Western Carolina University

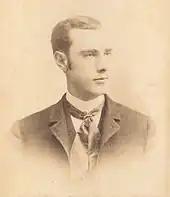
Robert Lee Madison, founder and first president

The university is led by Chancellor Kelli R. Brown, the chief administrative officer, along with Interim Provost and Vice Chancellor for Academic Affairs Richard Starnes and several advisory groups. The institution operates under the guidance and policies of the Board of Trustees of Western Carolina University. WCU also falls under the administration of University of North Carolina system president Thomas W. Ross. The university moved to a provost and senior vice chancellor model in 2004.